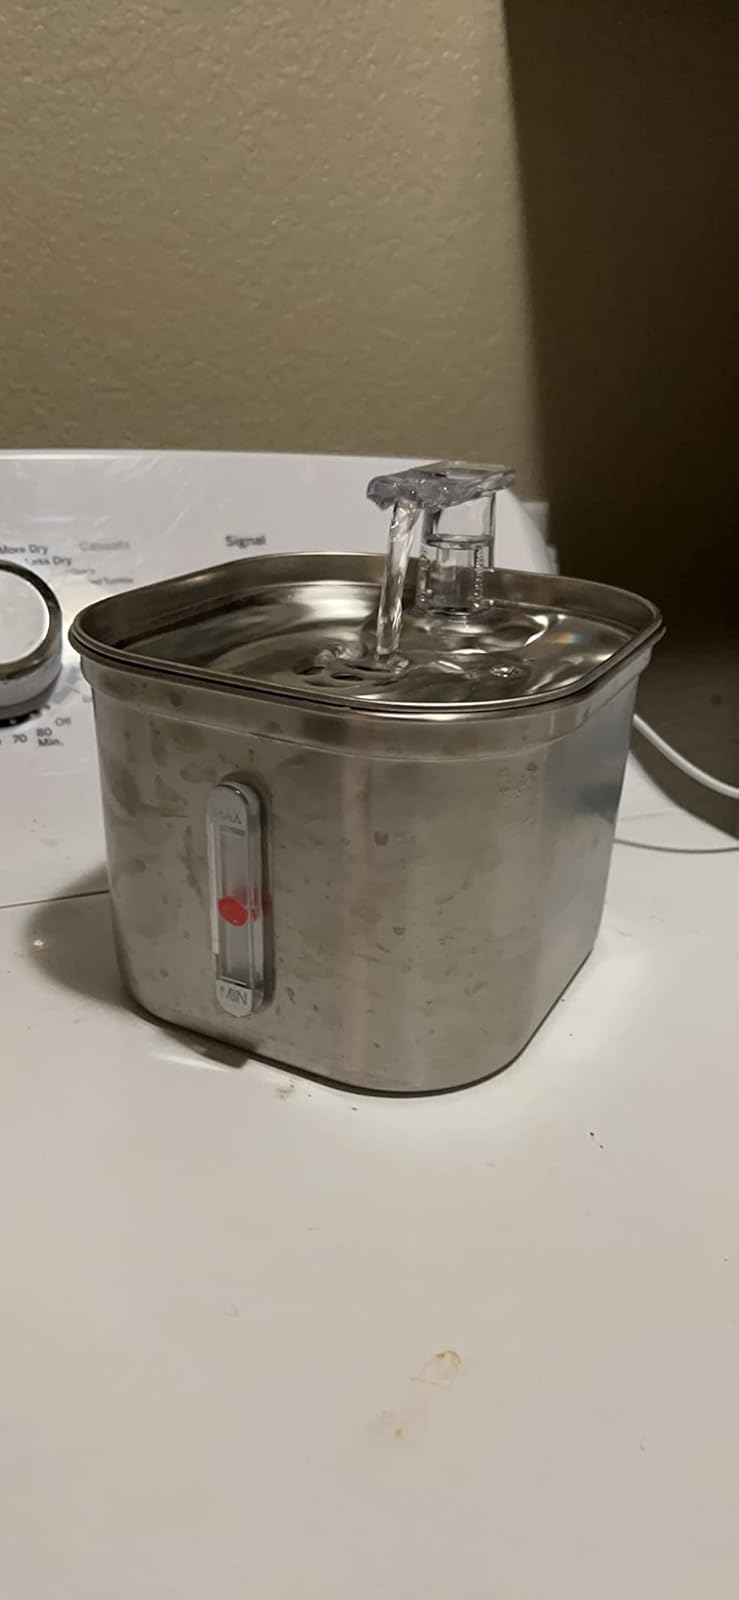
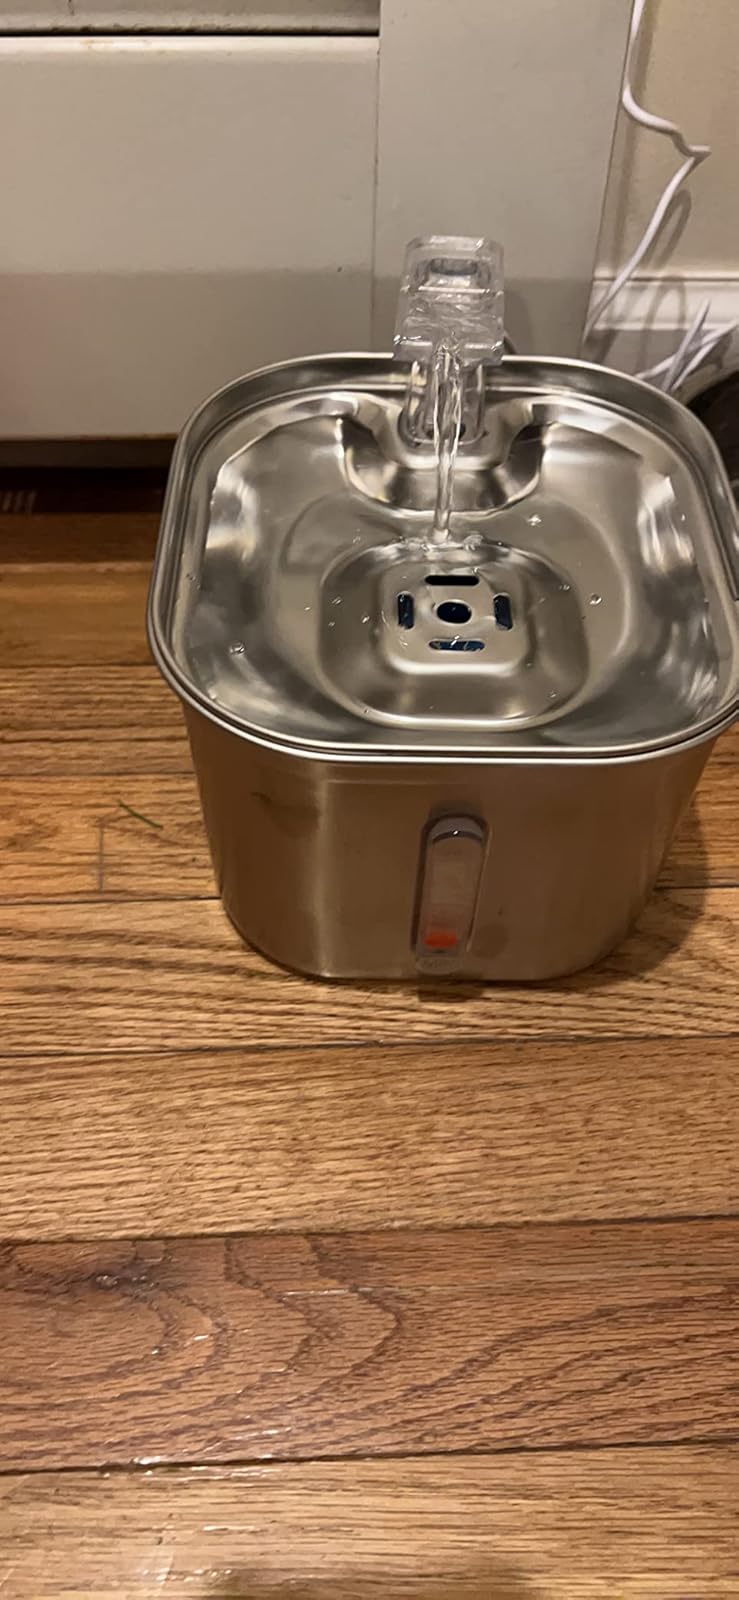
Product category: items_bowl
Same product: yes